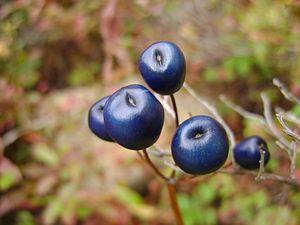
Fruits de clintonie boréale (Clintonia borealis Aiton (Raf.)).
La clintonie boréale aussi appelée poison à couleuvre, bluebead-lily est une herbacée vivace de la famille des Liliaceae. C'est une plante forestière de l'Amérique du Nord. Elle déjà été classifié dans le genre Convallaria.